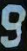
Number: 9